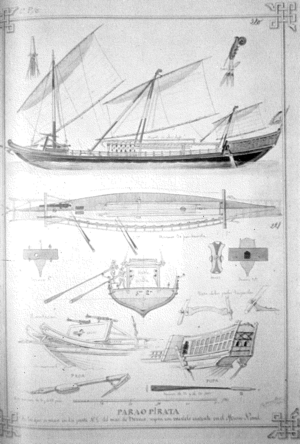
Les lanong sont grandes pirogues à balanciers utilisés par les Iranun et les Banguingui aux Philippines comme navires de guerre du milieu du XVIIIᵉ siècle au début du XIXᵉ siècle.